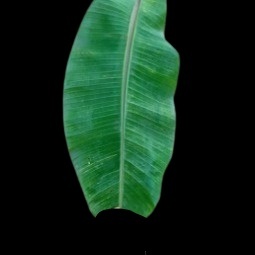
Label: Calcium